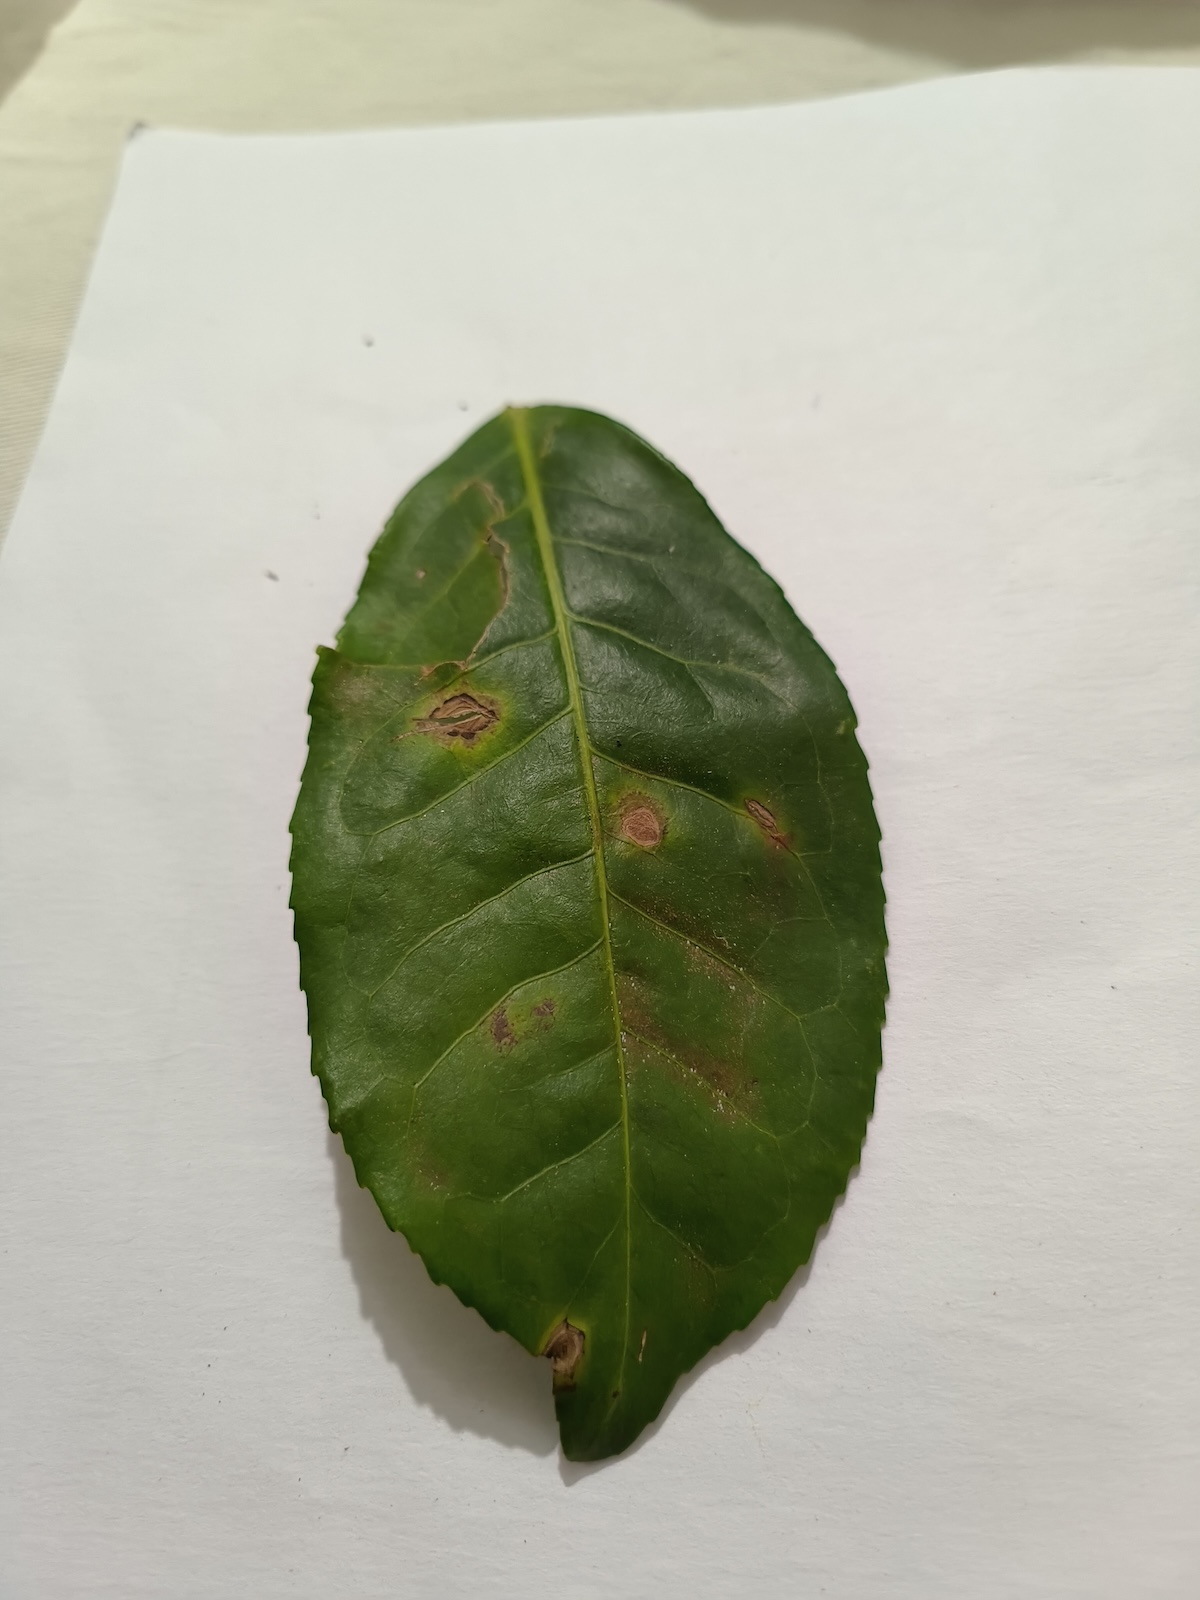
Label: Gray Blight